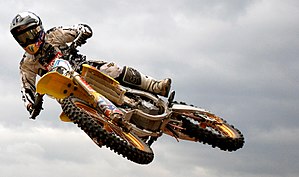
Ken Roczen
Ken Roczen er professionel supercross og motocross-kører. Han kører med til amerikansk mesterskab hvilket er det største inden for sporten.